Girlschool

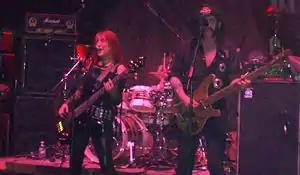
Enid Williams and Lemmy singing "Please Don't Touch" live in 2009. The ties that bind Motörhead and Girlschool started in the 1980s and were still strong until Motörhead's dissolution in 2015

"Revolver" magazine editor Christopher Scapelliti aptly described Girlschool's music as a "punk-metal mix tough, but poppy enough for radio". The influences of classic hard rock and heavy metal are present in the musical background of all the original band members and they are particularly evident in the clean and sometimes bluesy solo guitar work of Kelly Johnson. Artists like Led Zeppelin, Black Sabbath, David Bowie, T. Rex, Suzi Quatro have been influential on the Girlschool members.